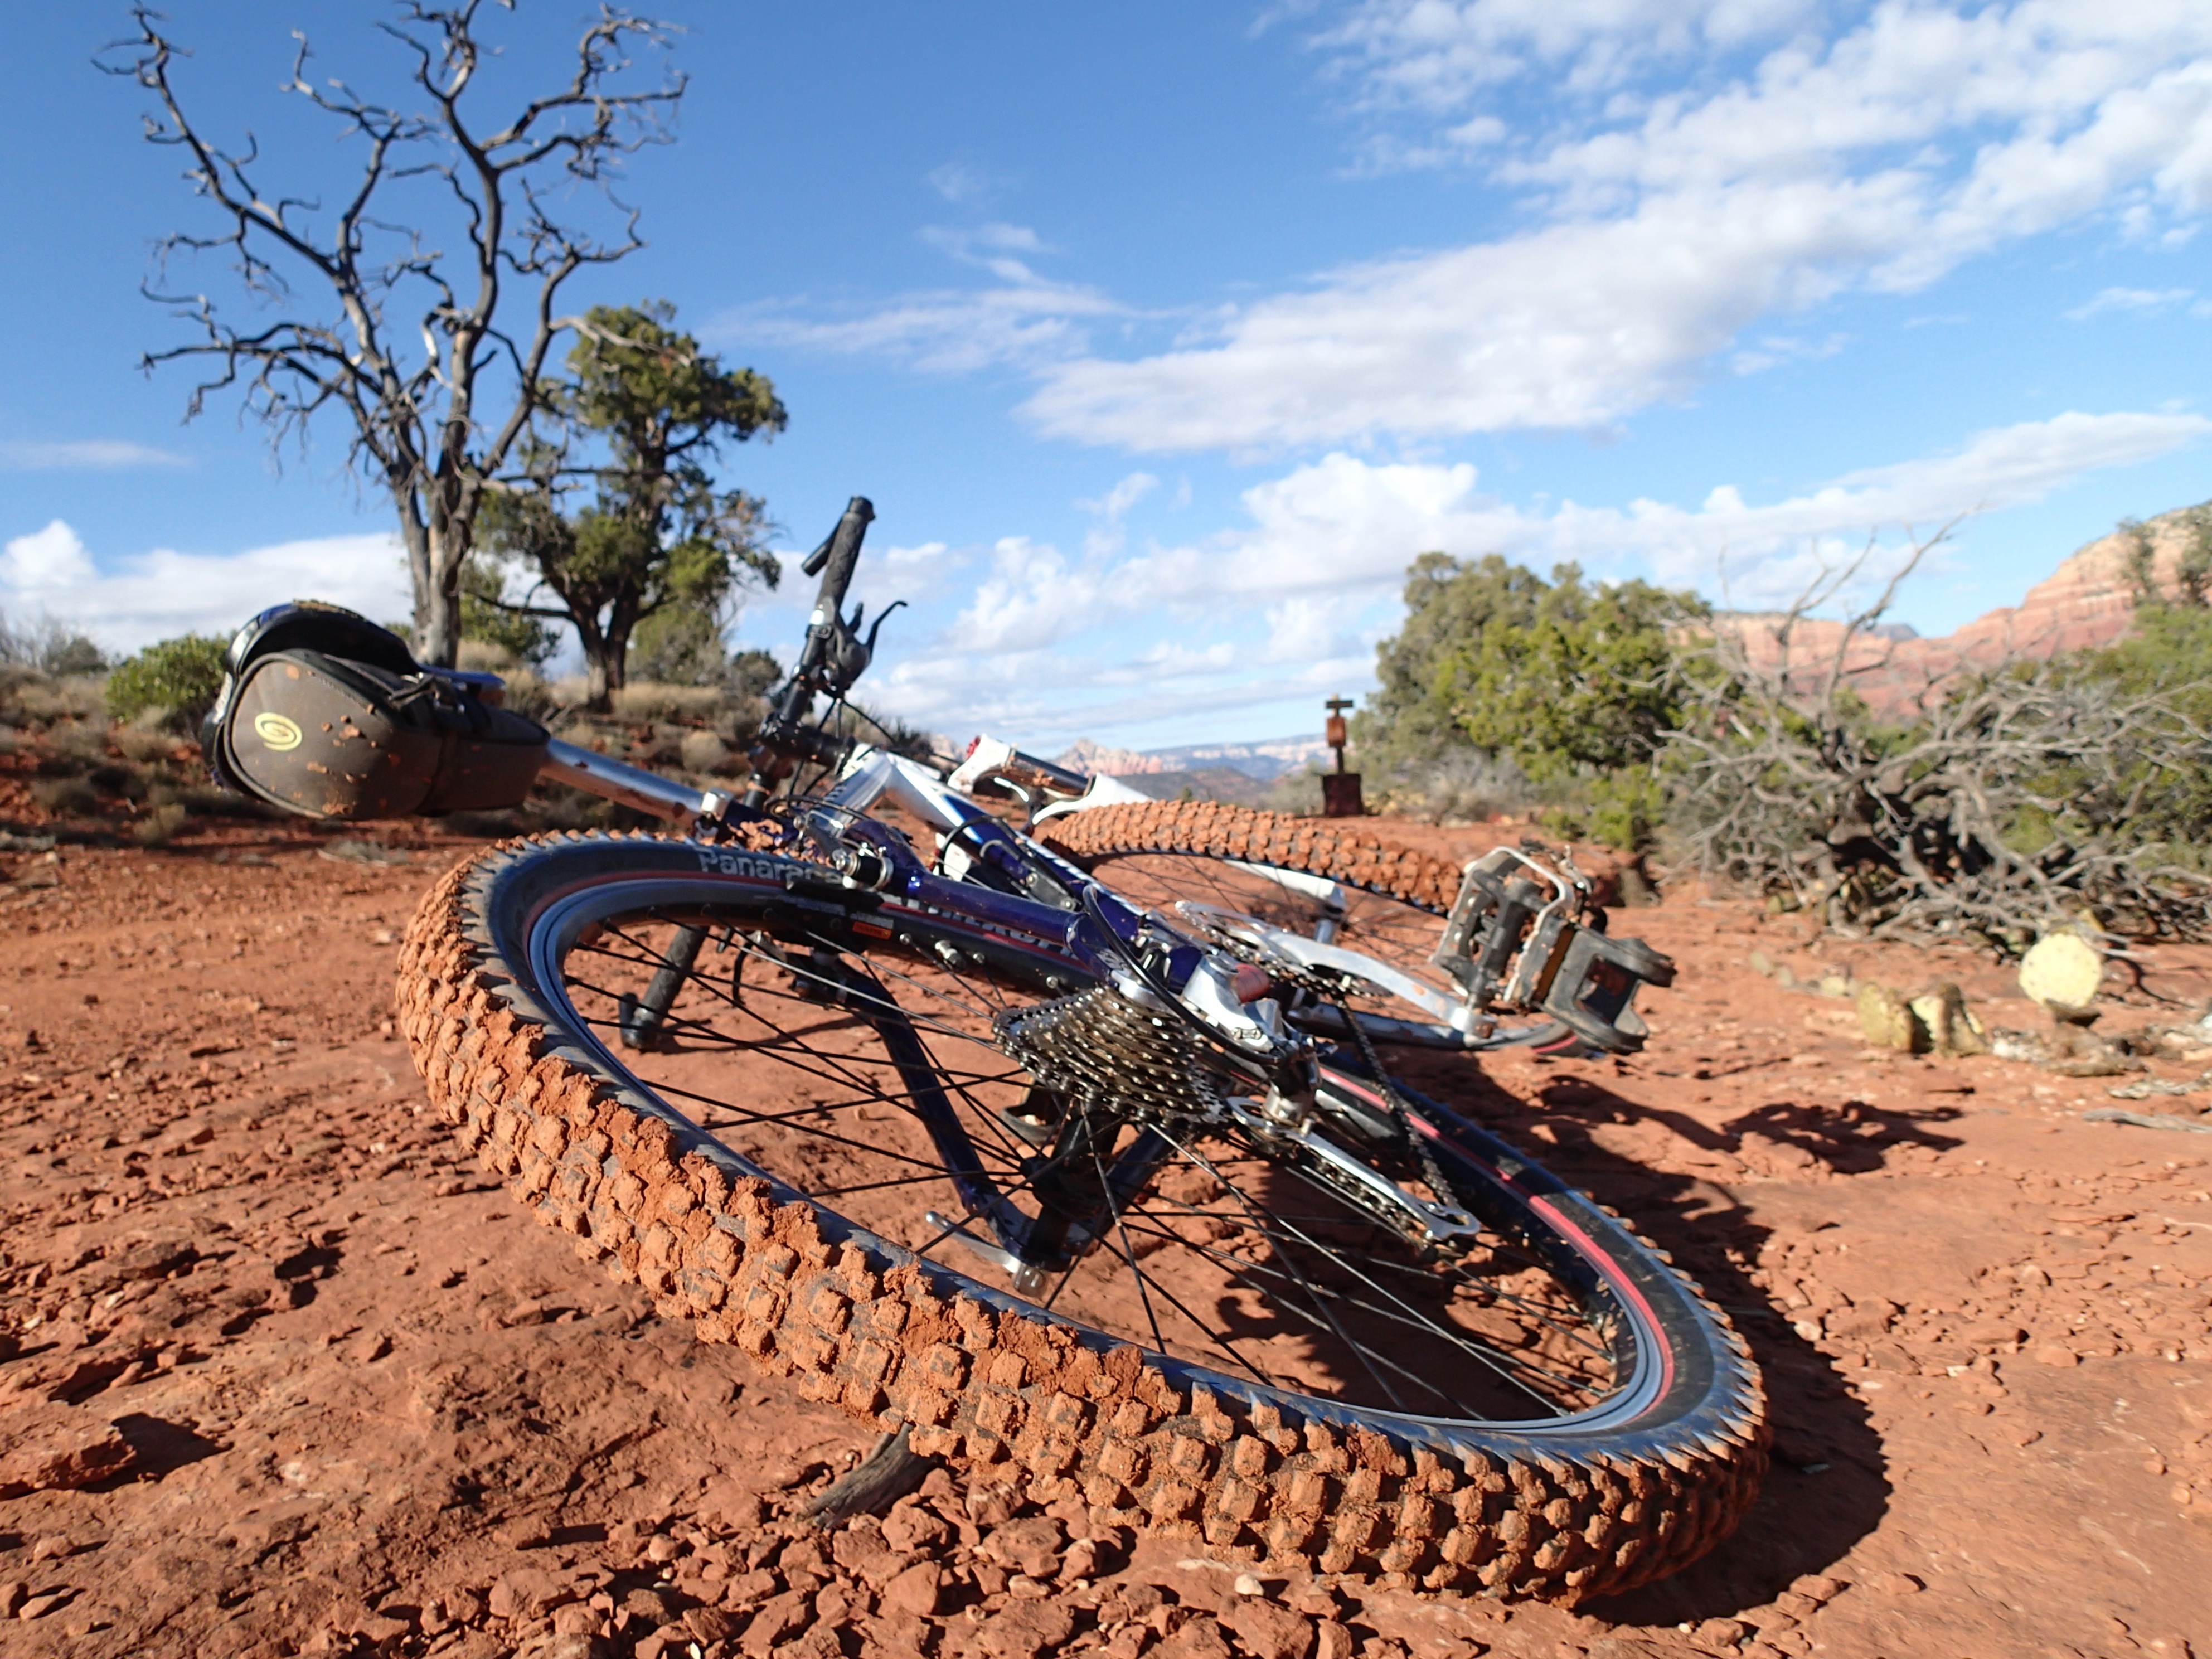
landscape, sand, bicycle, vehicle, mud, motocross, soil, extreme sport, mountain bike, racing, bicycling, motorsport, freeride, mountain biking, motorcycle racing, natural environment, cycle sport, off roading